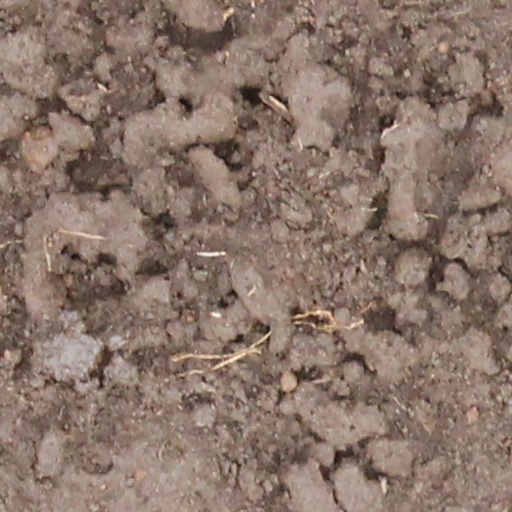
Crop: wheat